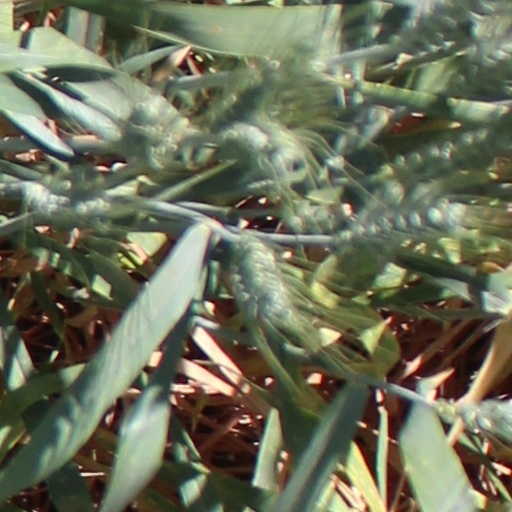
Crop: wheat